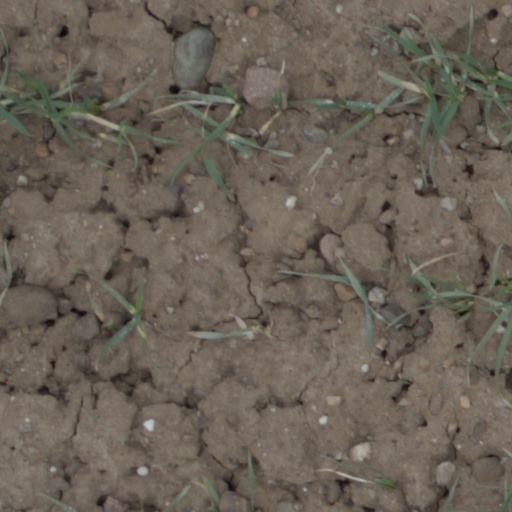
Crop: wheat